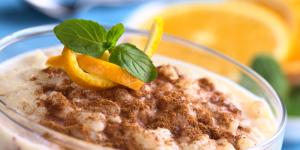
arroz con leche portugues con thermomix